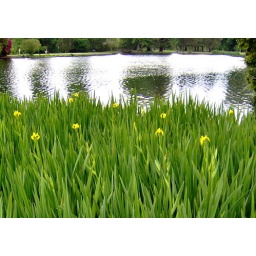
Of a book I once read about a fish stuck in reeds.